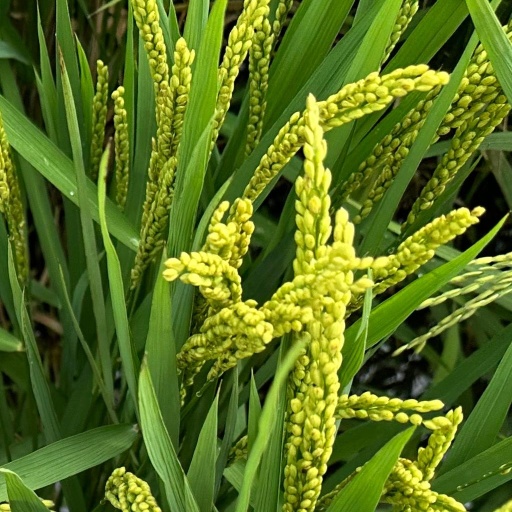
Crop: rice